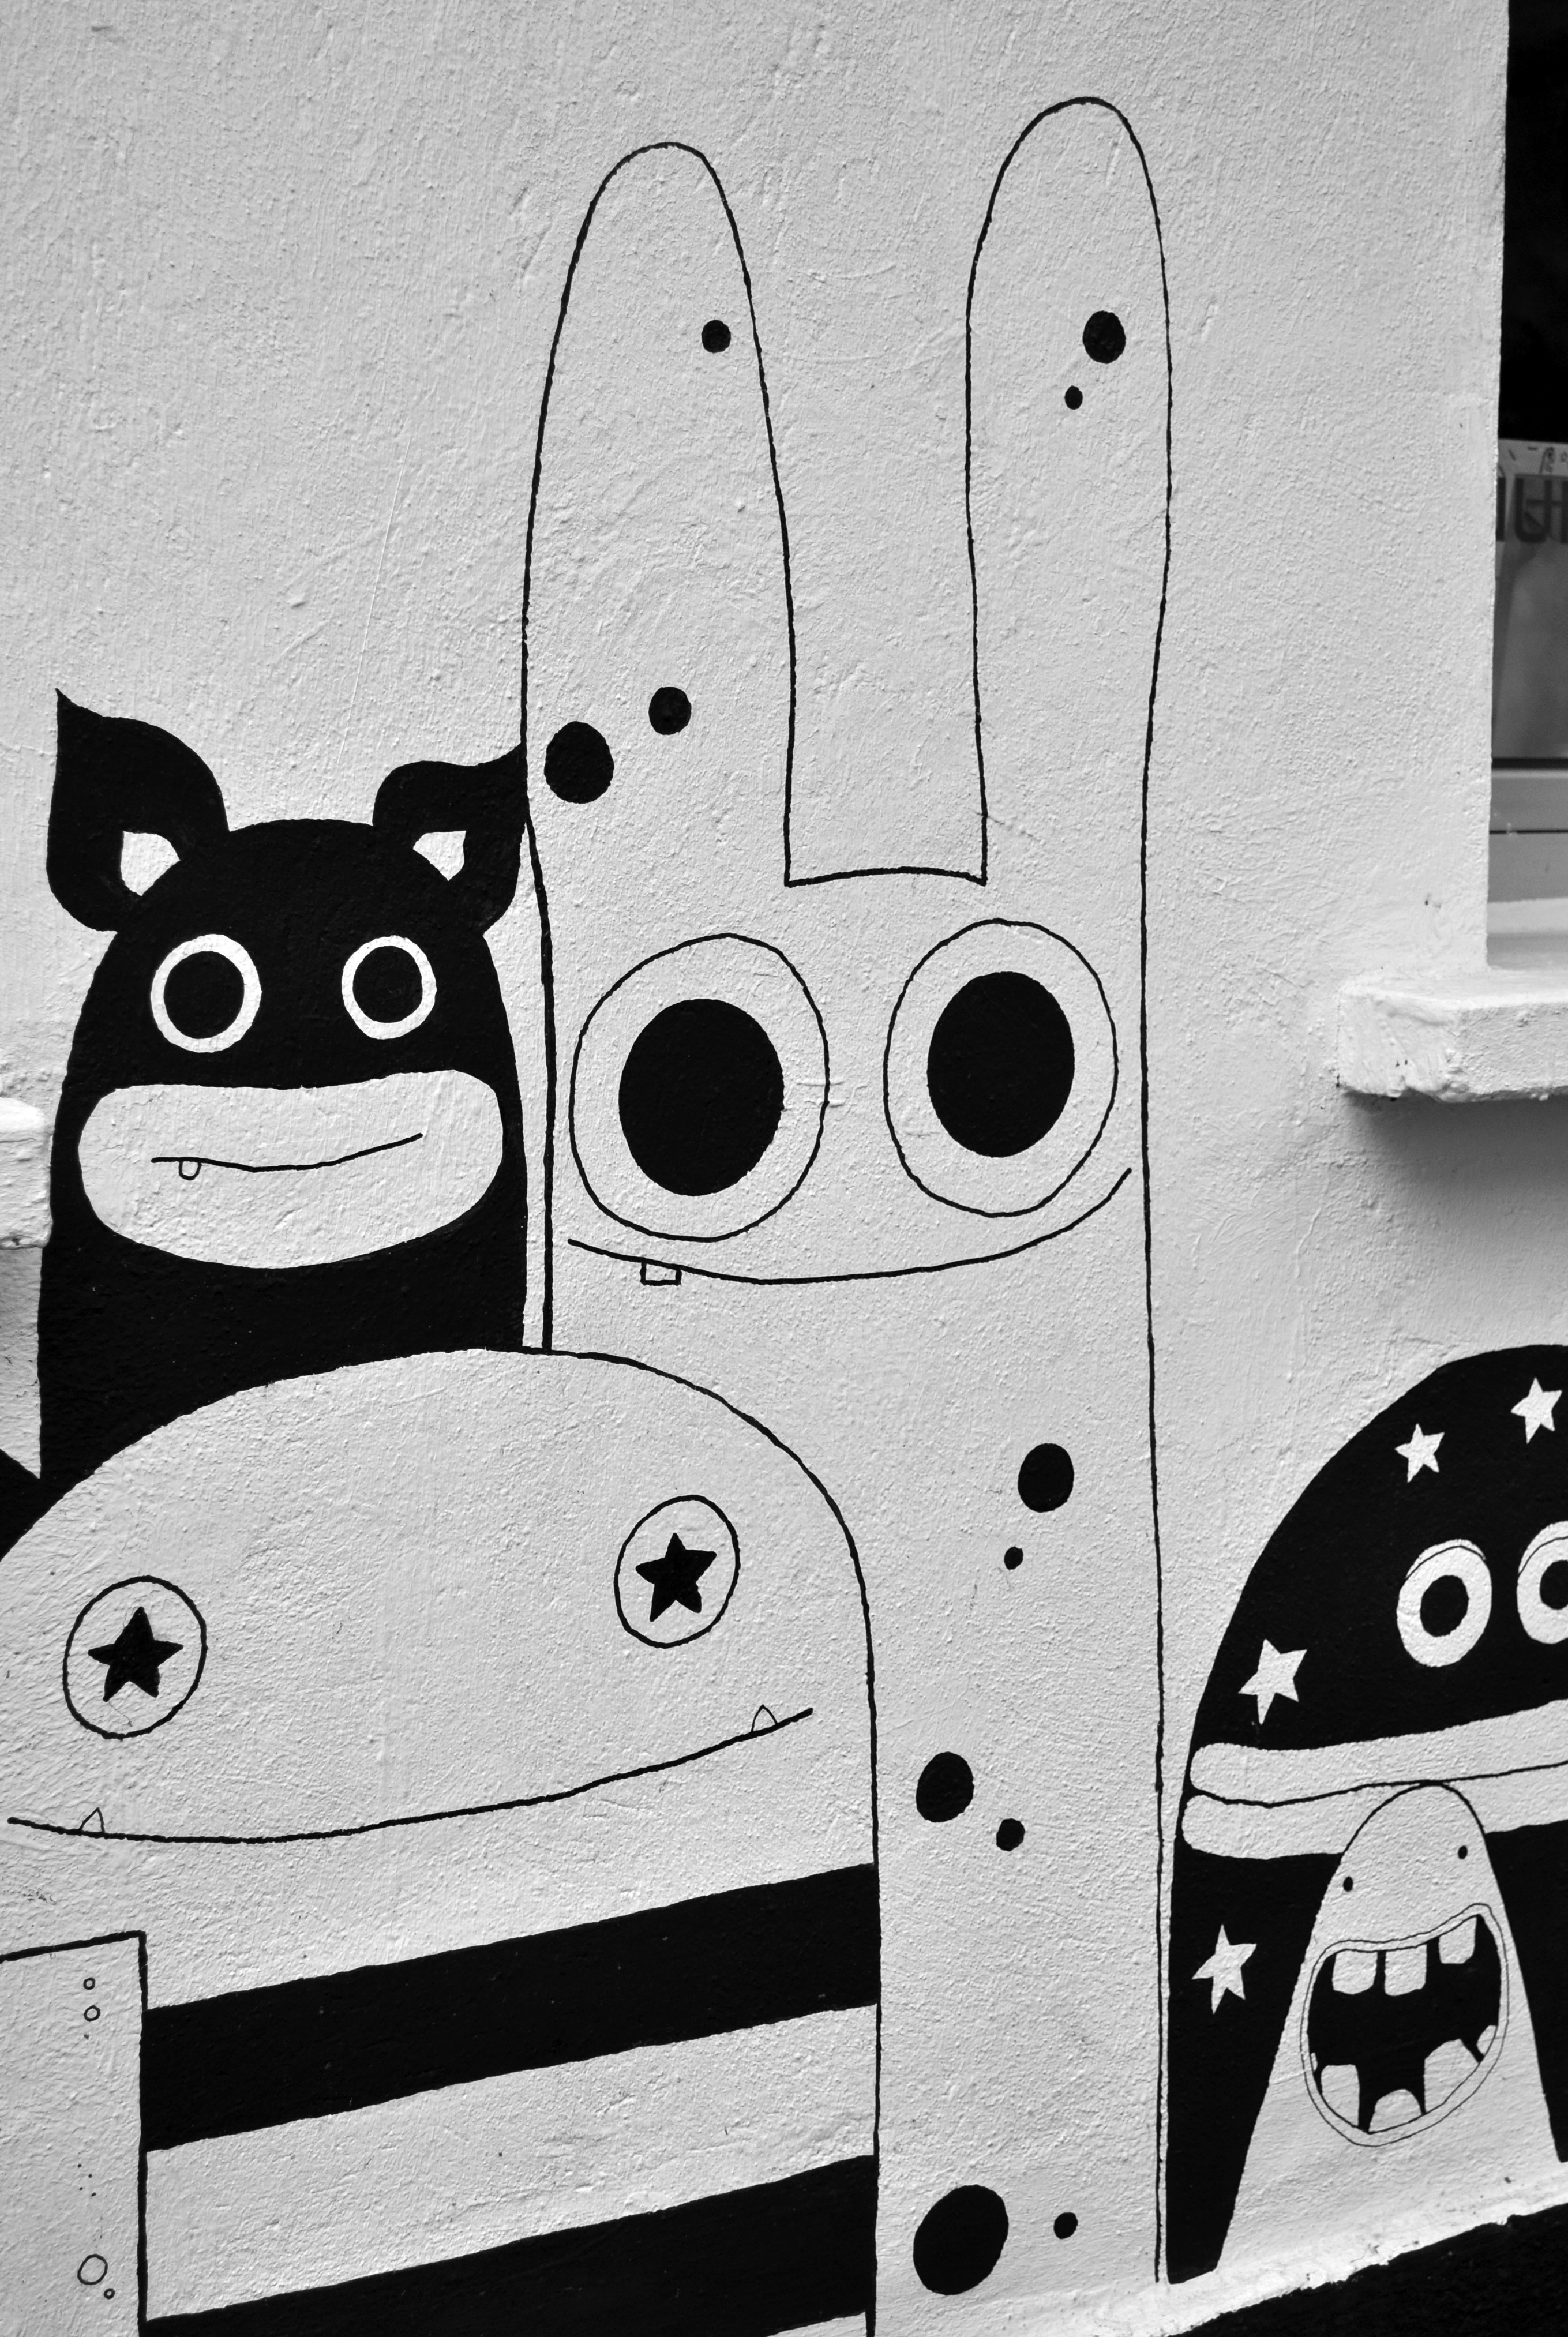
black and white, white, number, wall, spray, paint, black, monochrome, graffiti, street art, font, art, sketch, drawing, illustration, monster, comic, shape, cartoon, monochrome photography